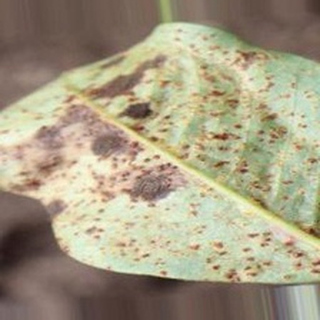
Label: groundnut_rust